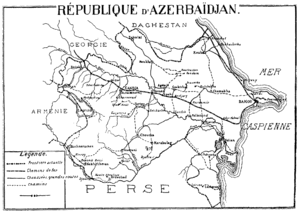
Pour la première fois, l'Azerbaïdjan a accédé à l'indépendance le 28 mai 1918 en proclamant la République démocratique d'Azerbaïdjan, qui n'a duré que 23 mois. L'indépendance a été rétablie le 18 octobre 1991 avec l'approbation de l'acte d'indépendance de la République d'Azerbaïdjan.